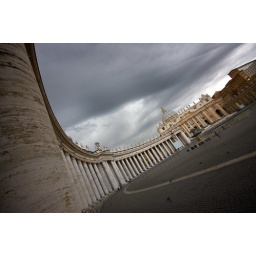
Amazing black sky moving in over the Vatican